Full-rigged ship

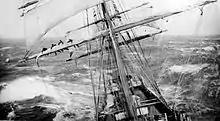
Ship "Garthsnaid" at sea, c. 1920

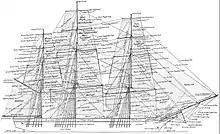
Names of sails

The lowest and normally largest sail on a mast is the course sail of that mast, and is referred to simply by the mast name: Foresail, mainsail, mizzen sail, jigger sail or more commonly forecourse etc.